Herbert and Katherine Jacobs First House

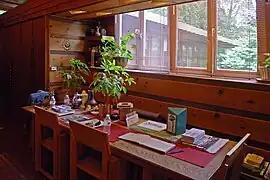
The western wing's dining niche

The facade is made of glass, solid brick, and wooden boards. Wright's design eschewed large front windows; instead, the main or western elevation of the facade is a plainly-designed sandwich wall. There are also wooden walls on the northern elevation, as well as the western wing's southern elevation and the northern wing's eastern elevation. The outer faces of the sandwich walls have horizontally-oriented boards and are coated in linseed oil. For the most part, the only windows on the sandwich walls are just beneath the roof, where low clerestory windows illuminate the interiors. The windows measure tall and are divided vertically by mullions, spaced apart. According to the writer Robert McCarter, the dearth of windows was intended to indicate that the street side was "clearly outside the habitable realm of the house".